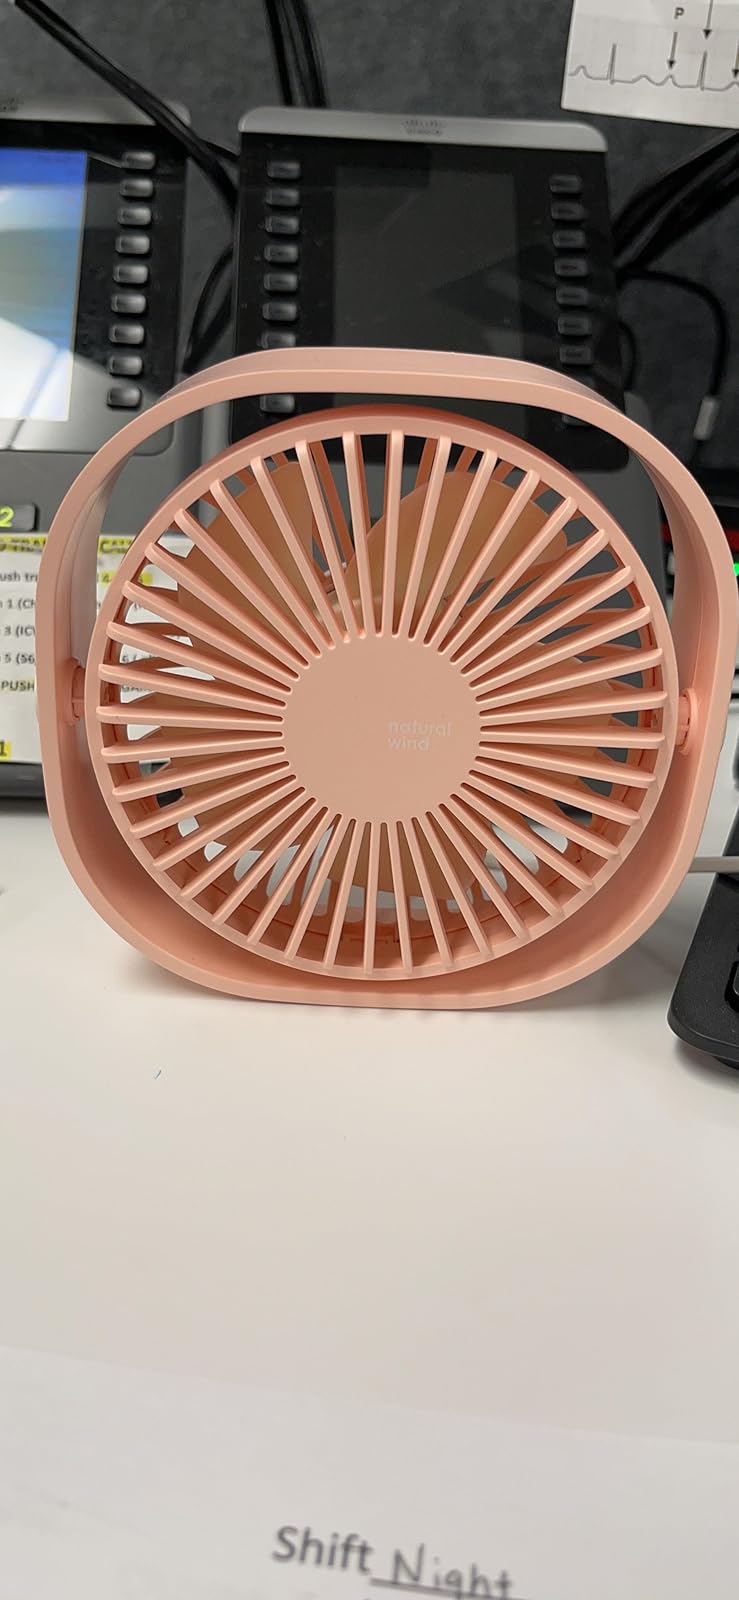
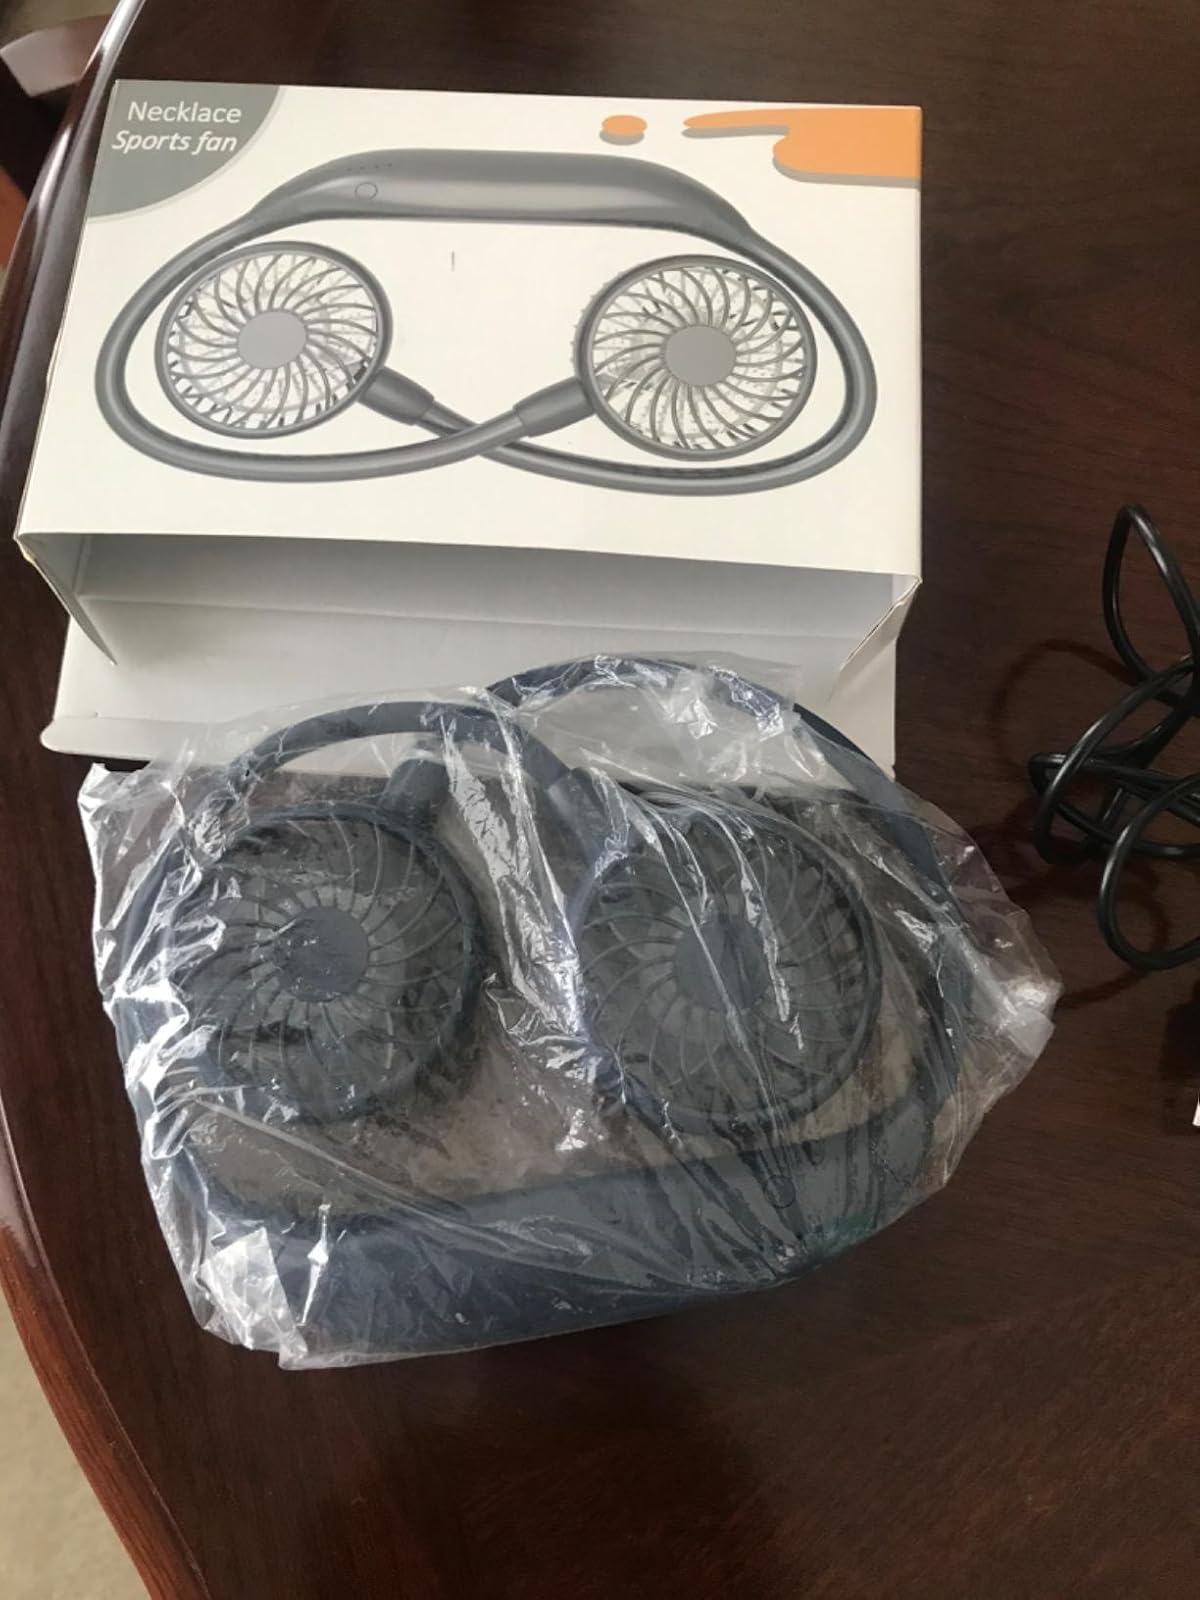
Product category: fan
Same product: no